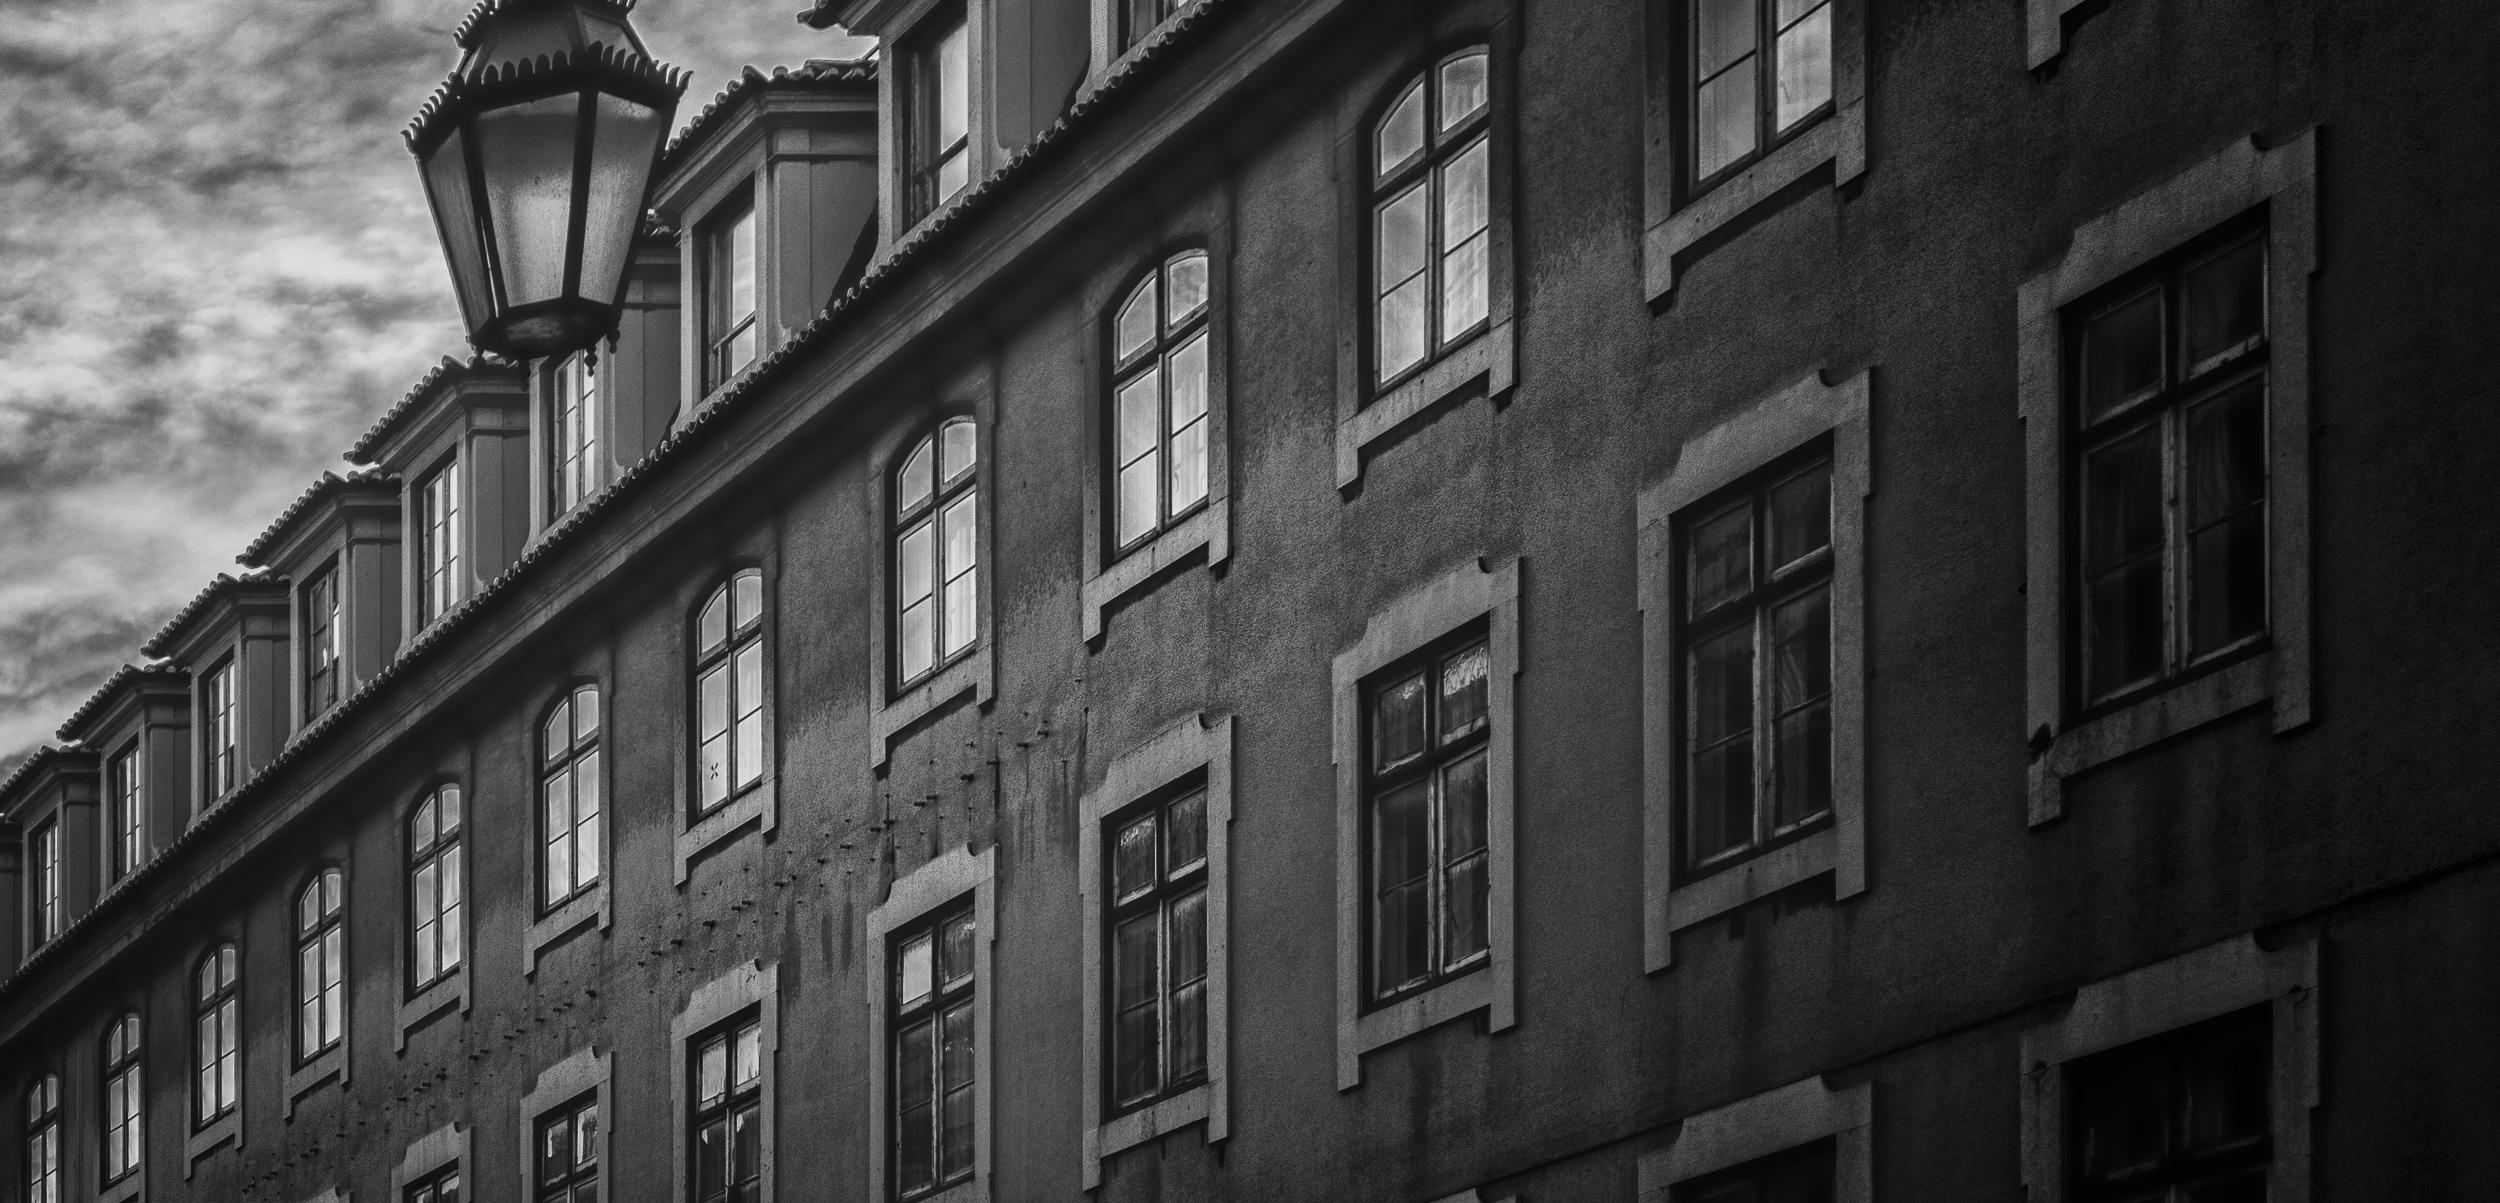
black and white, road, white, street, alley, wall, europe, facade, darkness, nikon, black, monochrome, infrastructure, clairage, rue, fenetre, toit, nikkor, toiture, shape, lisbonne, curuyann, urban area, monochrome photography